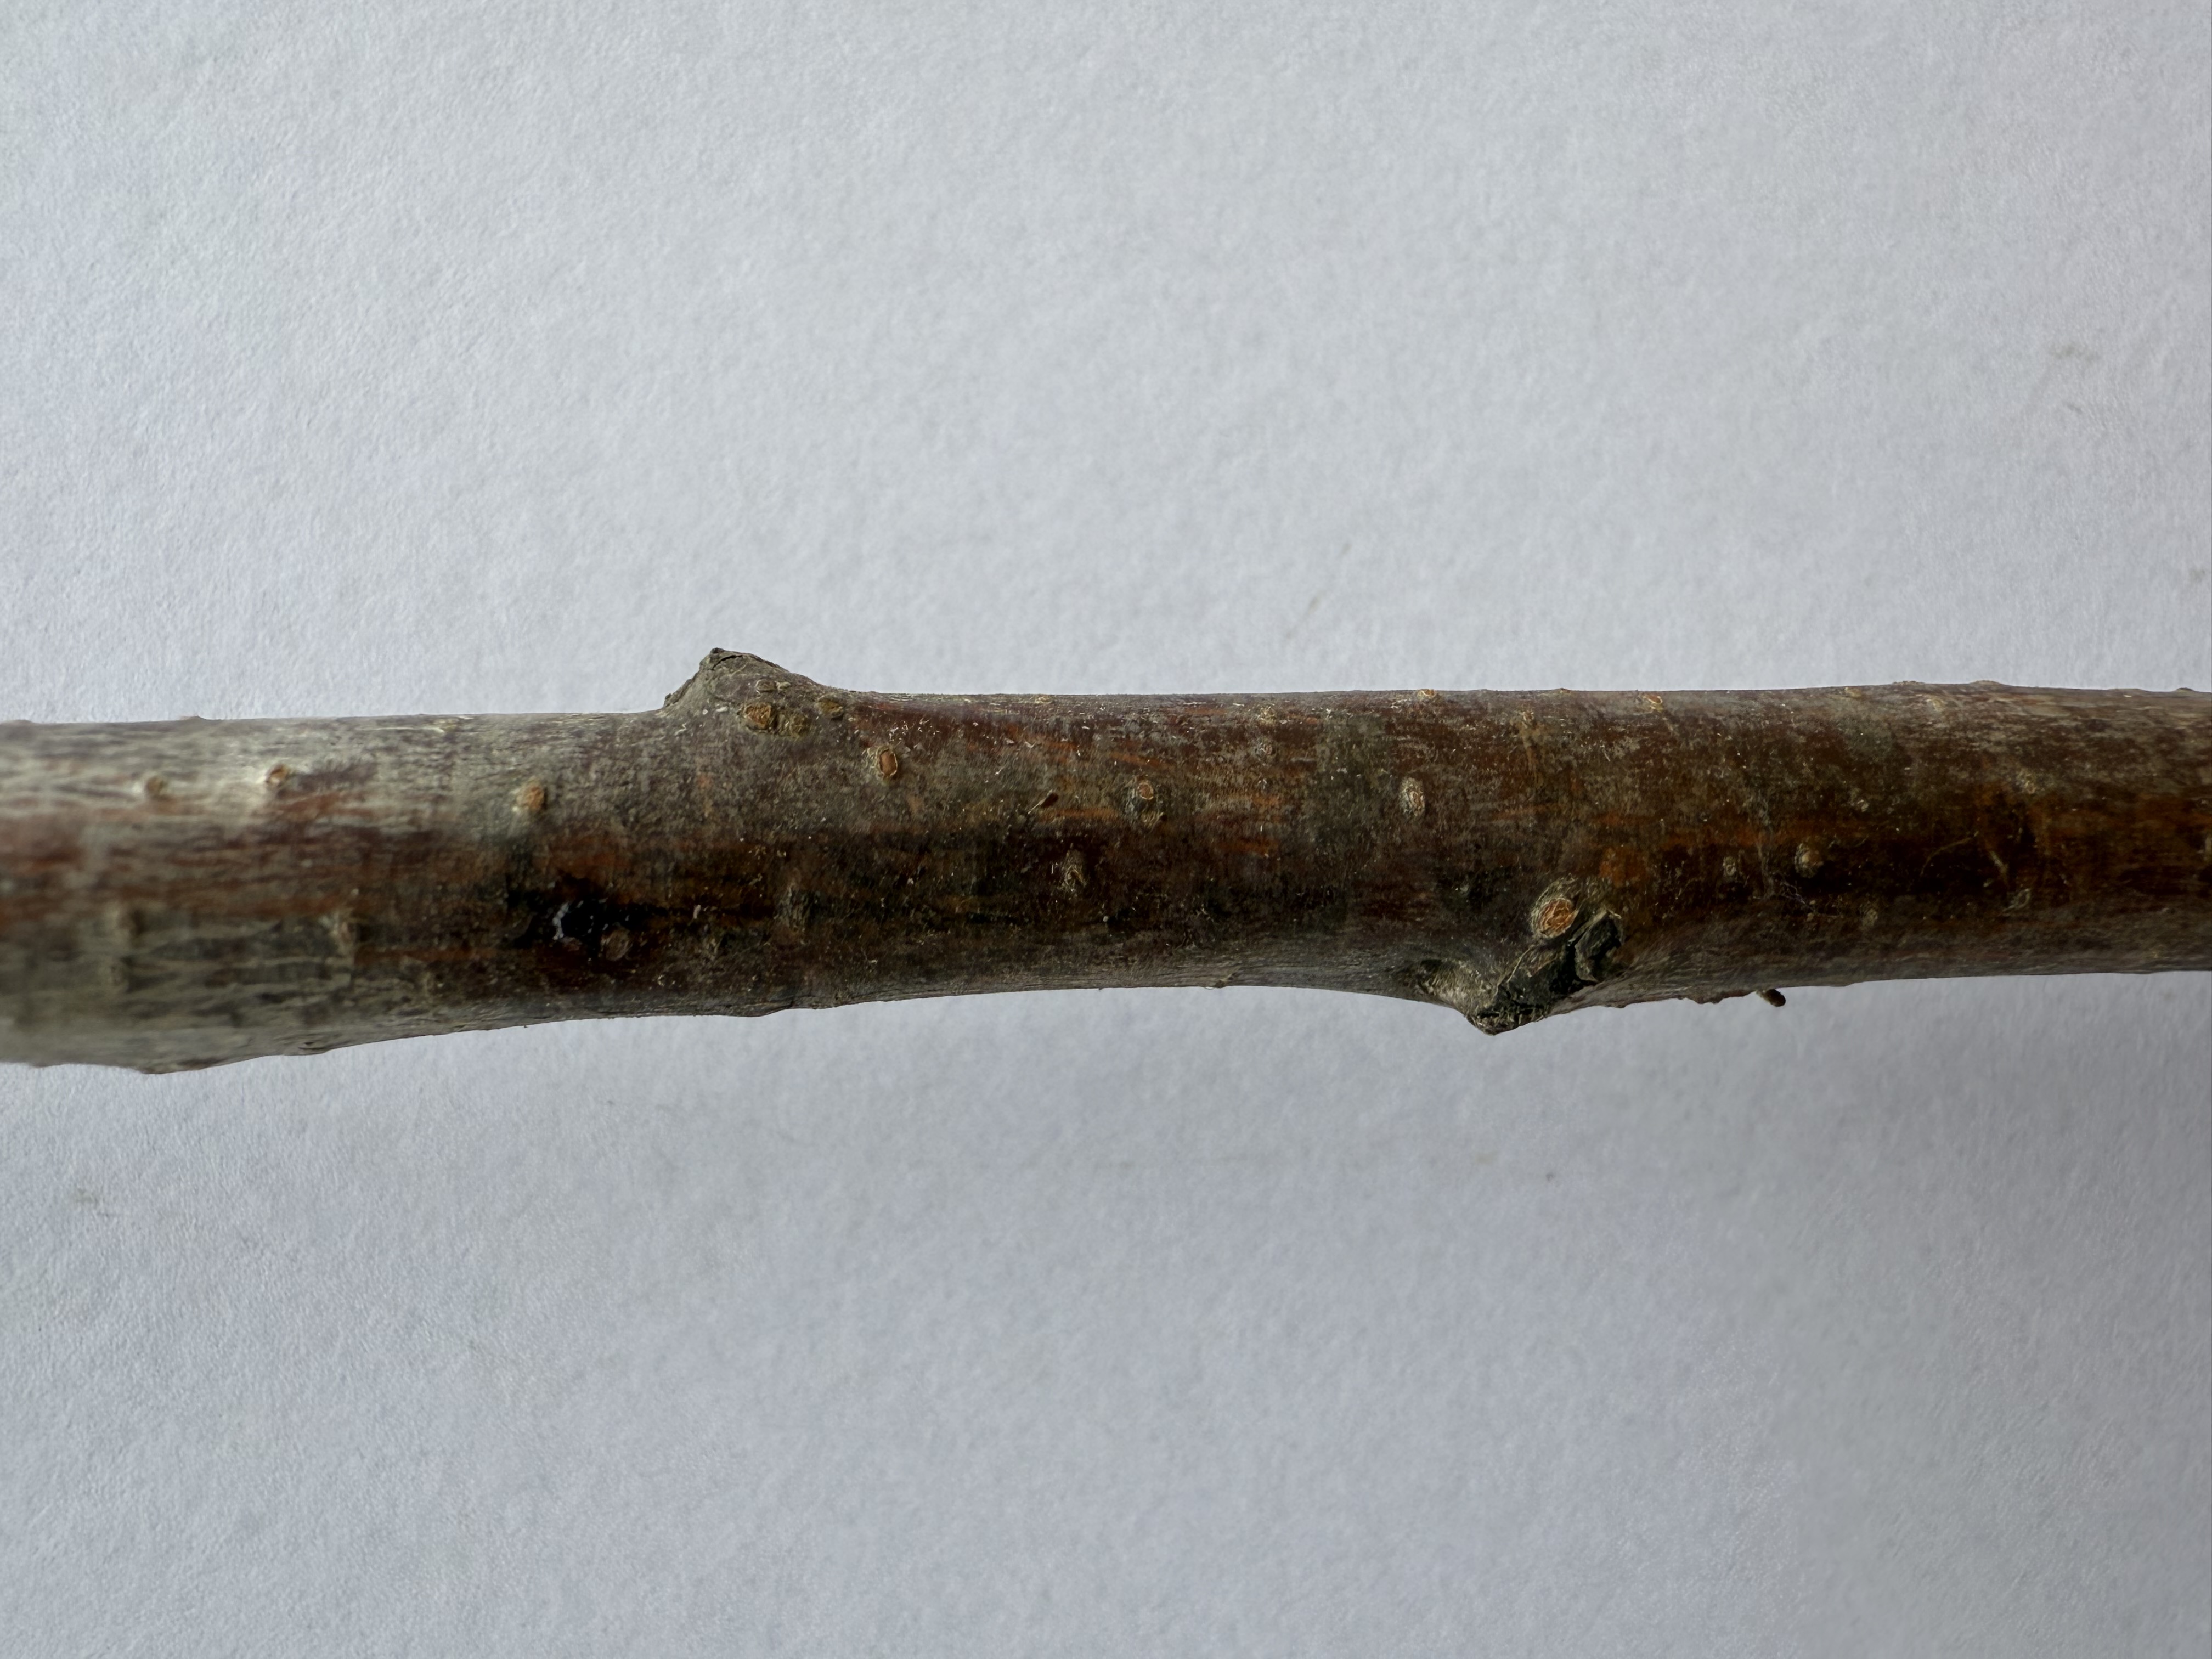
Variety: Ziraat 0900 Cherry